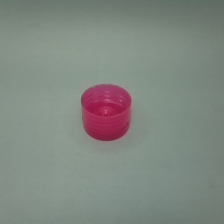
Color: red/orange/pink/fuchsia/brown
Cap type: flip-top cap